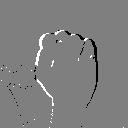
ASL letter: s